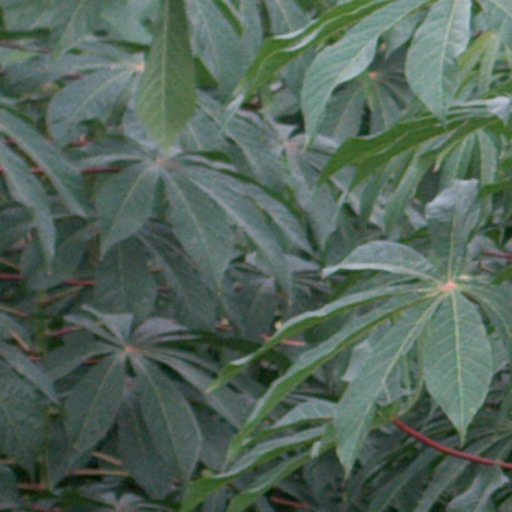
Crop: cassava